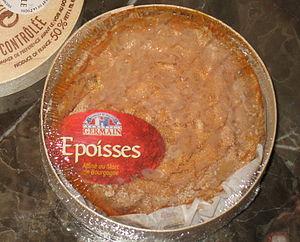
Le mercurey est un vin d'appellation d'origine contrôlée (AOC) de la Bourgogne viticole. Son vignoble est situé en Saône-et-Loire, à douze kilomètres au nord-ouest de Chalon-sur-Saône et à sept kilomètres de Givry. Cette AOC s'étend sur les communes de Mercurey et de Saint-Martin-sous-Montaigu.